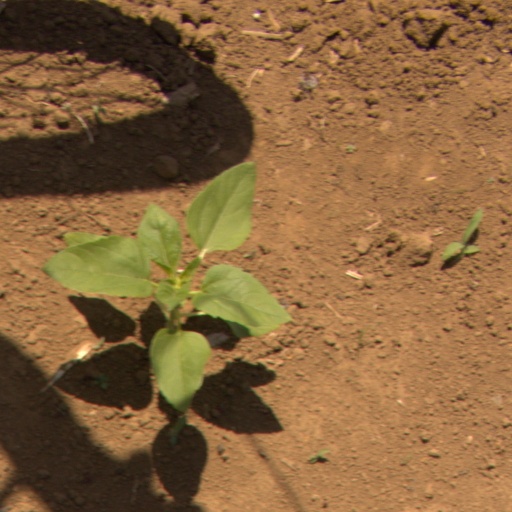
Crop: Jerusalem artichoke